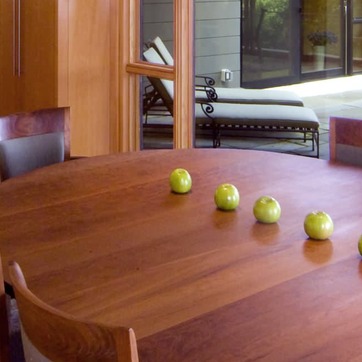
Material: food